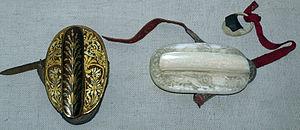
Un siper est un accessoire d’archerie ottomane, en usage à partir du XVIIᵉ siècle. Fixé au poignet et au pouce de l’archer par des lanières, il consiste en une petite plateforme faisant office de guide-flèche grâce à une rainure tubulaire où vient reposer la flèche. Il fonctionne comme un réducteur d’allonge en permettant à l’archer d’utiliser des flèches beaucoup plus courtes que son allonge : ces flèches courtes étaient plus légères et possédaient grâce à cette technique de tir une vélocité initiale et une portée plus grande que les flèches classiques.